Karabastau Formation

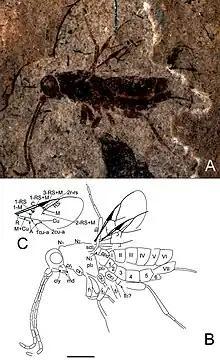
Fossil wasp "Arkadiserphus" (Peleserphidae)

The primary lithology consists of 1 mm thick varve laminations of claystone, with a dark part and a light dolomitic part, which probably correspond to a wet and dry season respectively, alongside rare, several cm thick sandstone interbeds. These were deposited within an ancient freshwater paleolake, that given the number of laminations has been suggested to have existed for over 150,000 years. The top of the formation shows the laminations becoming wavy, likely as a result of microbial interactions, and the top of the formation is capped by a conglomerate predominantly composed of black Carboniferous limestone pebbles.